BTR-60

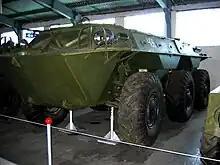
ZIL-153 at the Kubinka Tank Museum.

Development proceeded along two paths: a more expensive vehicle that would eventually become the BMP-1, for use in tank divisions, and a cheaper vehicle for use in motor rifle divisions, that would eventually become the BTR-60. Two design bureaus were given the requirements, GAZ led by V. A. Dedkov, and ZIL led by Rodionov and Orlov. The requirements stated that the vehicle should have all wheel drive, at least two turnable axles, independent suspension as well as mobility and fording capabilities allowing it to operate alongside tanks. The vehicle was also supposed to be amphibious. The GAZ design team started to work on the new APC during the winter of 1956. Despite the fact that the army wanted a fully roofed vehicle with NBC protection system, the GAZ design did not have those features. It was argued that firing from the cramped interior would be difficult and that the limitation of losses was not a priority. The prototype was built between 1957 and 1958. ZIL developed a 6x6 design, the ZIL-153, similar in hull shape to the GAZ design. There were also three other 8x8 prototypes: Ob'yekt 560 (also known as MMZ-560), Ob'yekt 1015 (developed by KAZ), Ob'yekt 1015B (developed by KAZ, it had with a turret-mounted armament and stream propellers, also known as BTR-1015B) and Ob'yekt 1020B (developed by KAZ). All prototypes were submitted to and passed state trials in 1959. Even though the Ob'yekt 1015B performed best, the GAZ design was selected and given the designation BTR-60P. Officially, the committee that made the decision did so because of the GAZ plant's production capabilities and experience. The main reason was that the GAZ design was the simplest and cheapest one and introduced the fewest technological advancements, which made it easier to put into mass production.